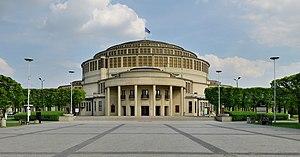
La halle du Centenaire de Wrocław (Pologne). This place is a UNESCO World Heritage Site, listed as Centennial Hall in Wrocław. العربية